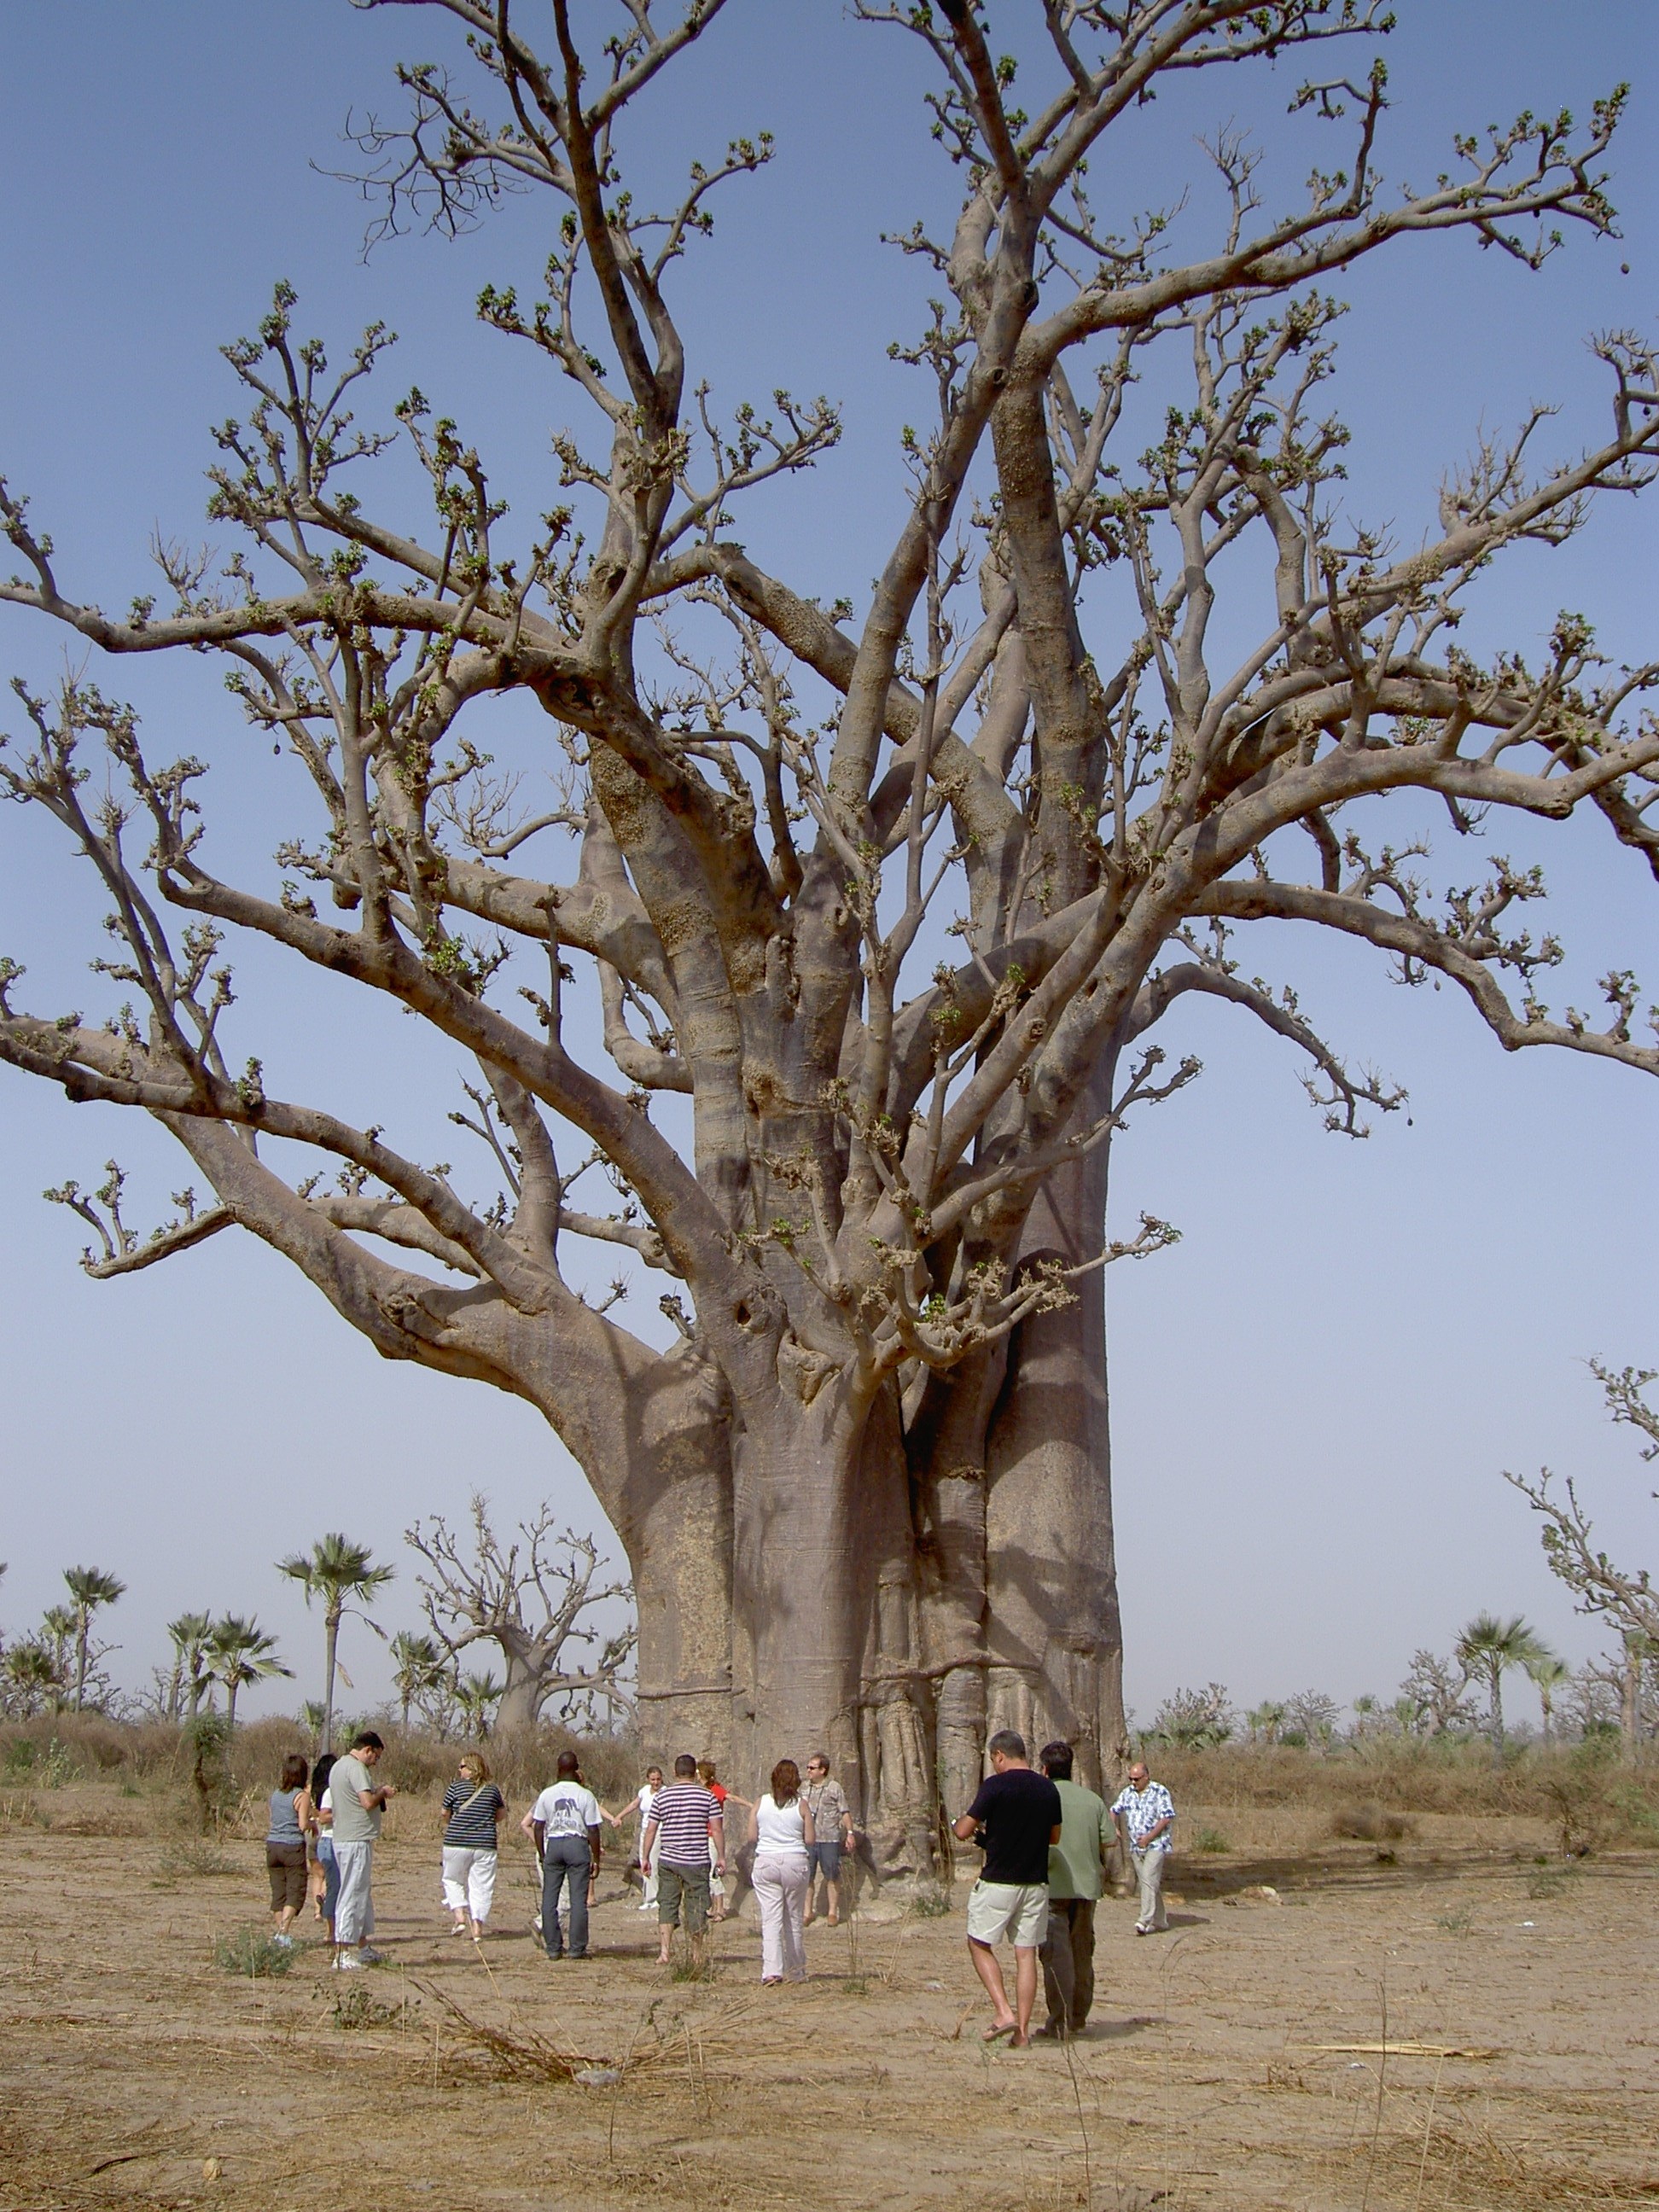
tree, nature, branch, group, plant, desert, flower, food, produce, tourism, savanna, baobab, adansonia, large, senegal, flowering plant, woody plant